Wave–particle duality

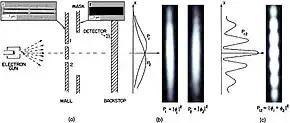

Electrons from the source hit a wall with two thin slits. A mask behind the slits can expose either one or open to expose both slits. The results for high electron intensity are shown on the right, first for each slit individually, then with both slits open. With either slit open there is a smooth intensity variation due to diffraction. When both slits are open the intensity oscillates, characteristic of wave interference.